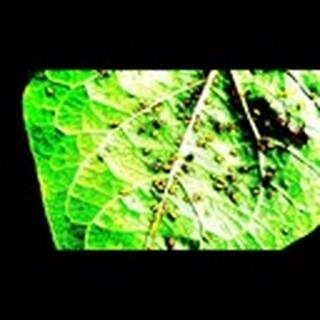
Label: cotton_aphids